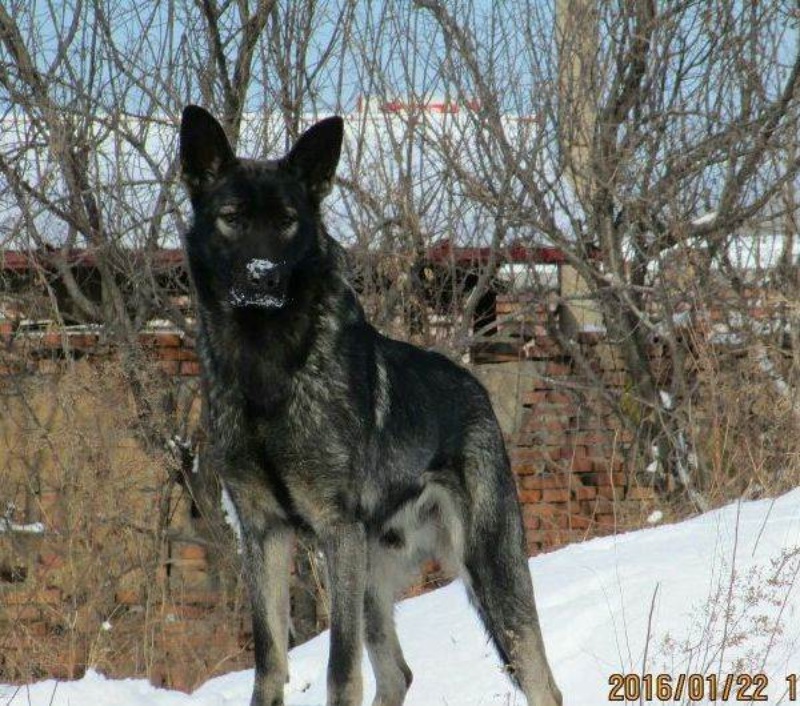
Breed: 258-n000104-Black_sable